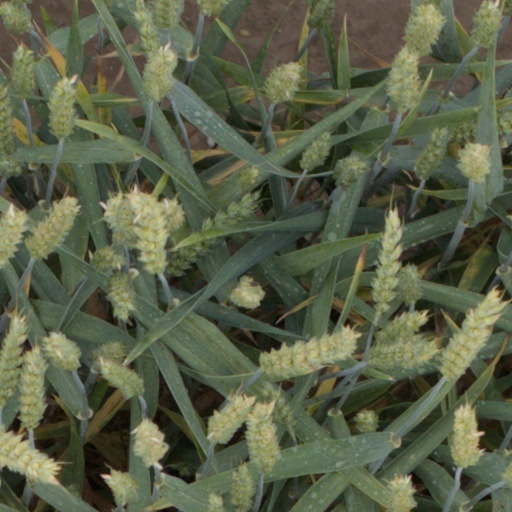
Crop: wheat